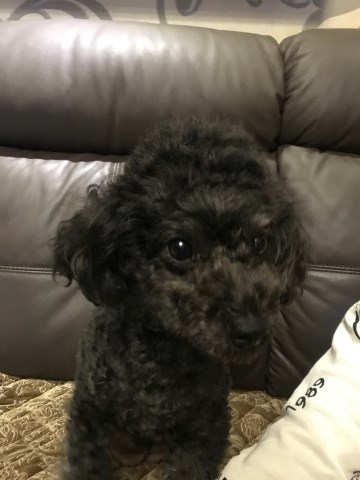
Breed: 7449-n000128-teddy